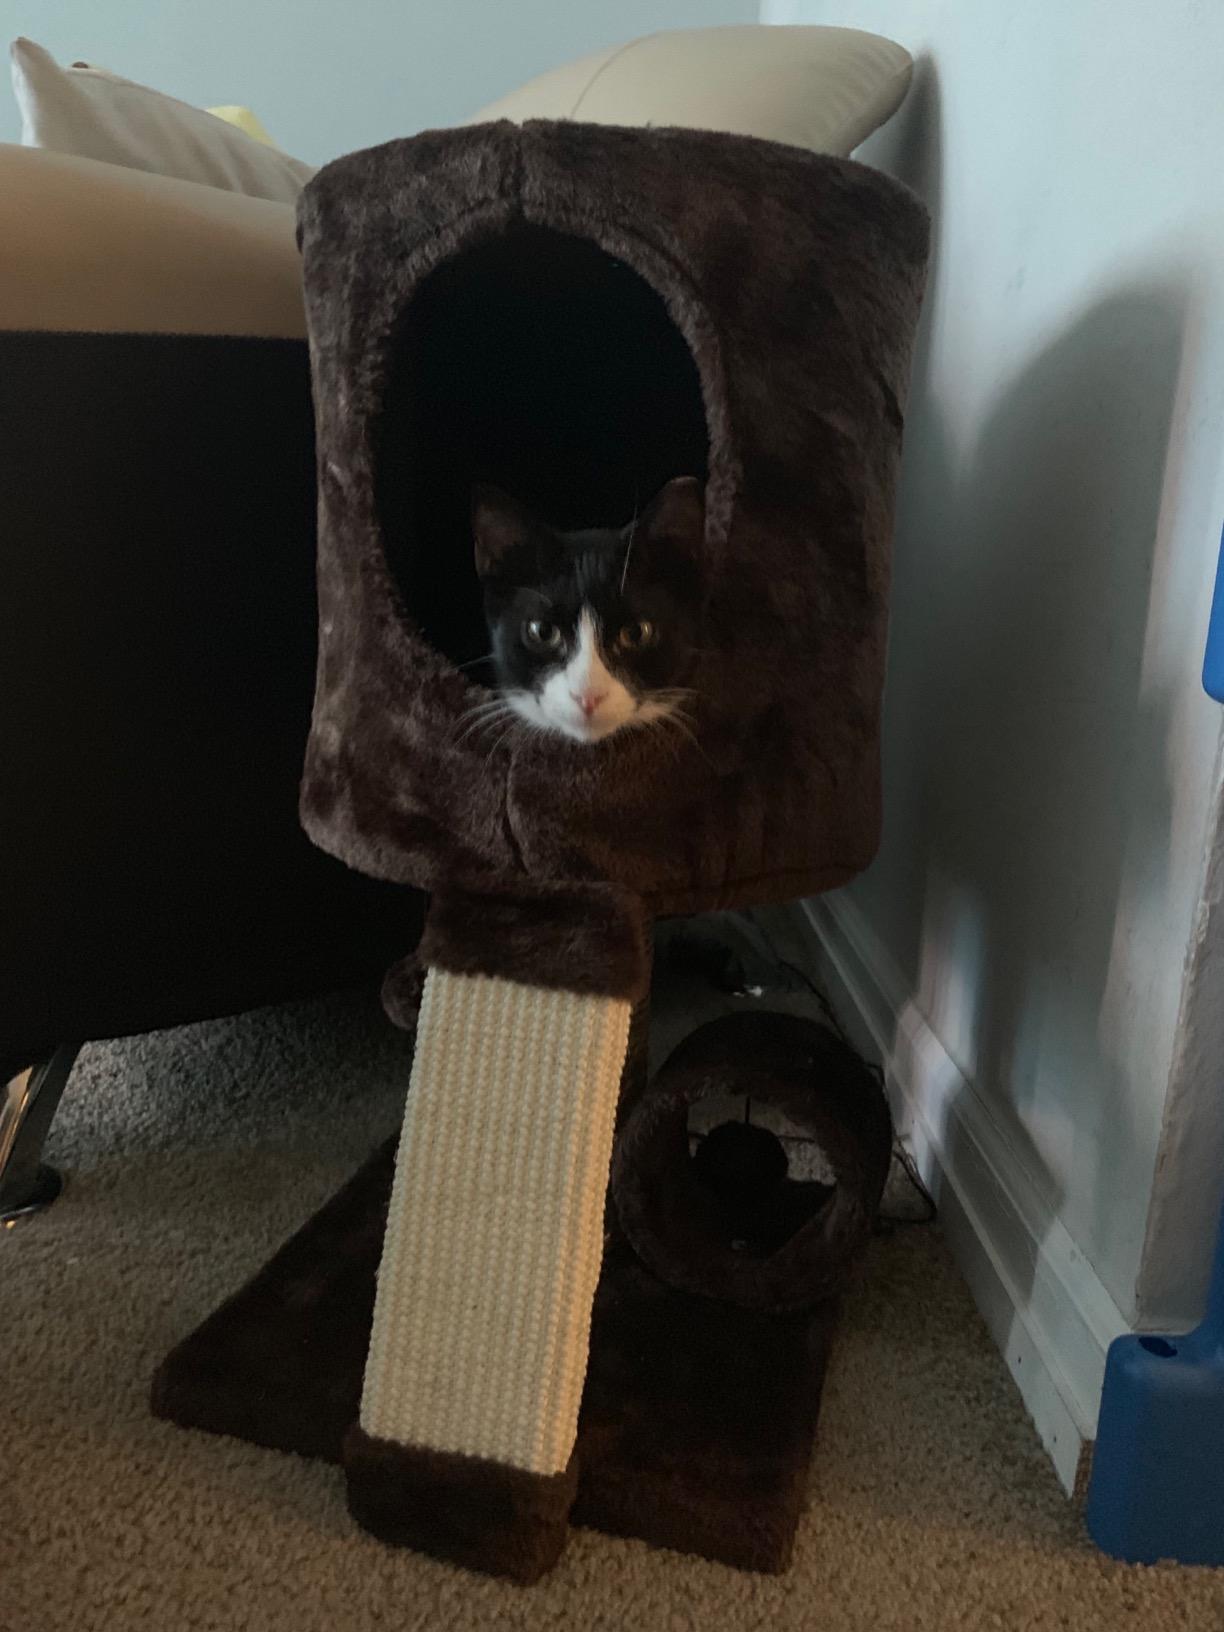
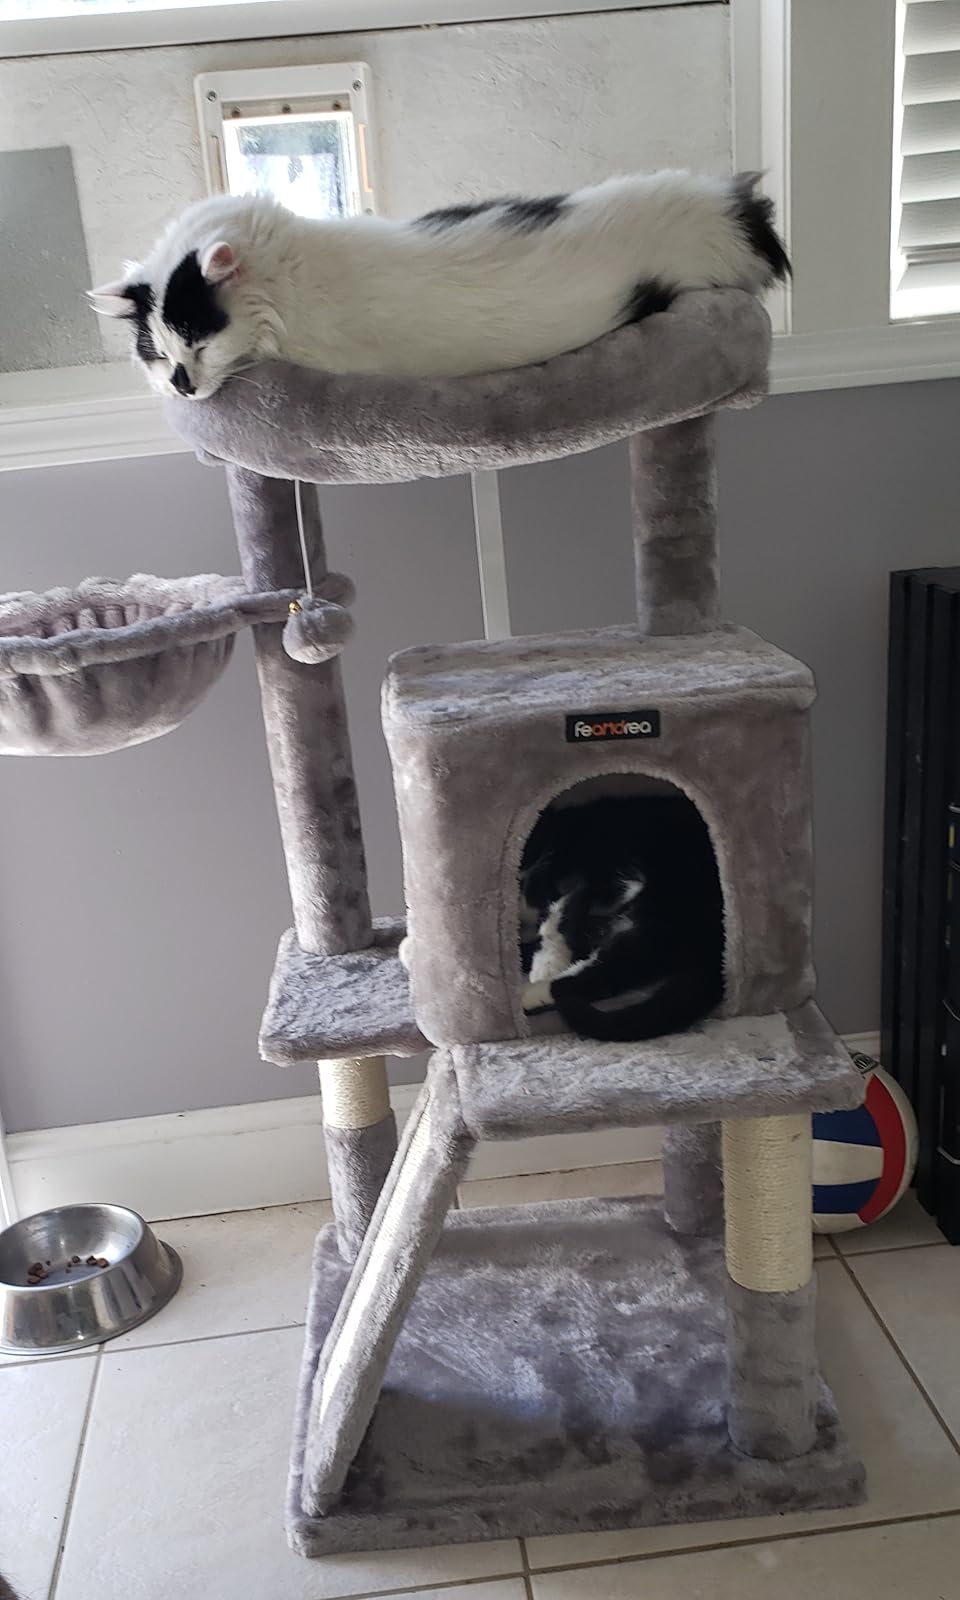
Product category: items_cat tree
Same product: no